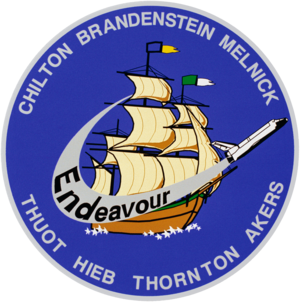
Rumfærge-programmet / Rumfærgemissioner / 1990'erne
STS-49 logo
Rumfærge-programmet blev planlagt under Nixons præsident periode i 1969 og første flyvning med NASAs rumfærge var i 1981.